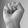
ASL letter: S